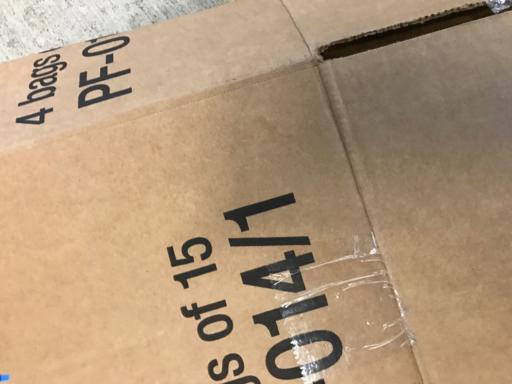
Waste category: cardboard